Jorge Juan y Santacilia

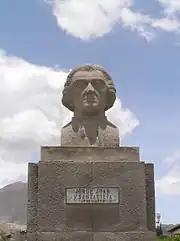
Modern bust of Jorge Juan y Santacilia at the "Mitad del Mundo" monument, near Quito, Ecuador

In 1770, King Charles III appointed Juan as director of the Seminary of Nobles in Madrid. That institution had been created in 1725 by Philip V to train the children of Spain's aristocracy in military and civil administration, but it had declined after the expulsion of the Jesuits (who had been in charge of the Seminary) in 1767. As its director, Juan succeeded in overhauling the faculty, modernizing the curriculum, and increasing the student enrollment.